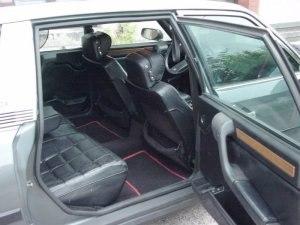
La Citroën CX est une grande routière française produite à 1,2 million d'exemplaires dans l'usine nouvellement créée d'Aulnay-sous-Bois. Elle a remporté le trophée européen de la voiture de l'année en 1975.